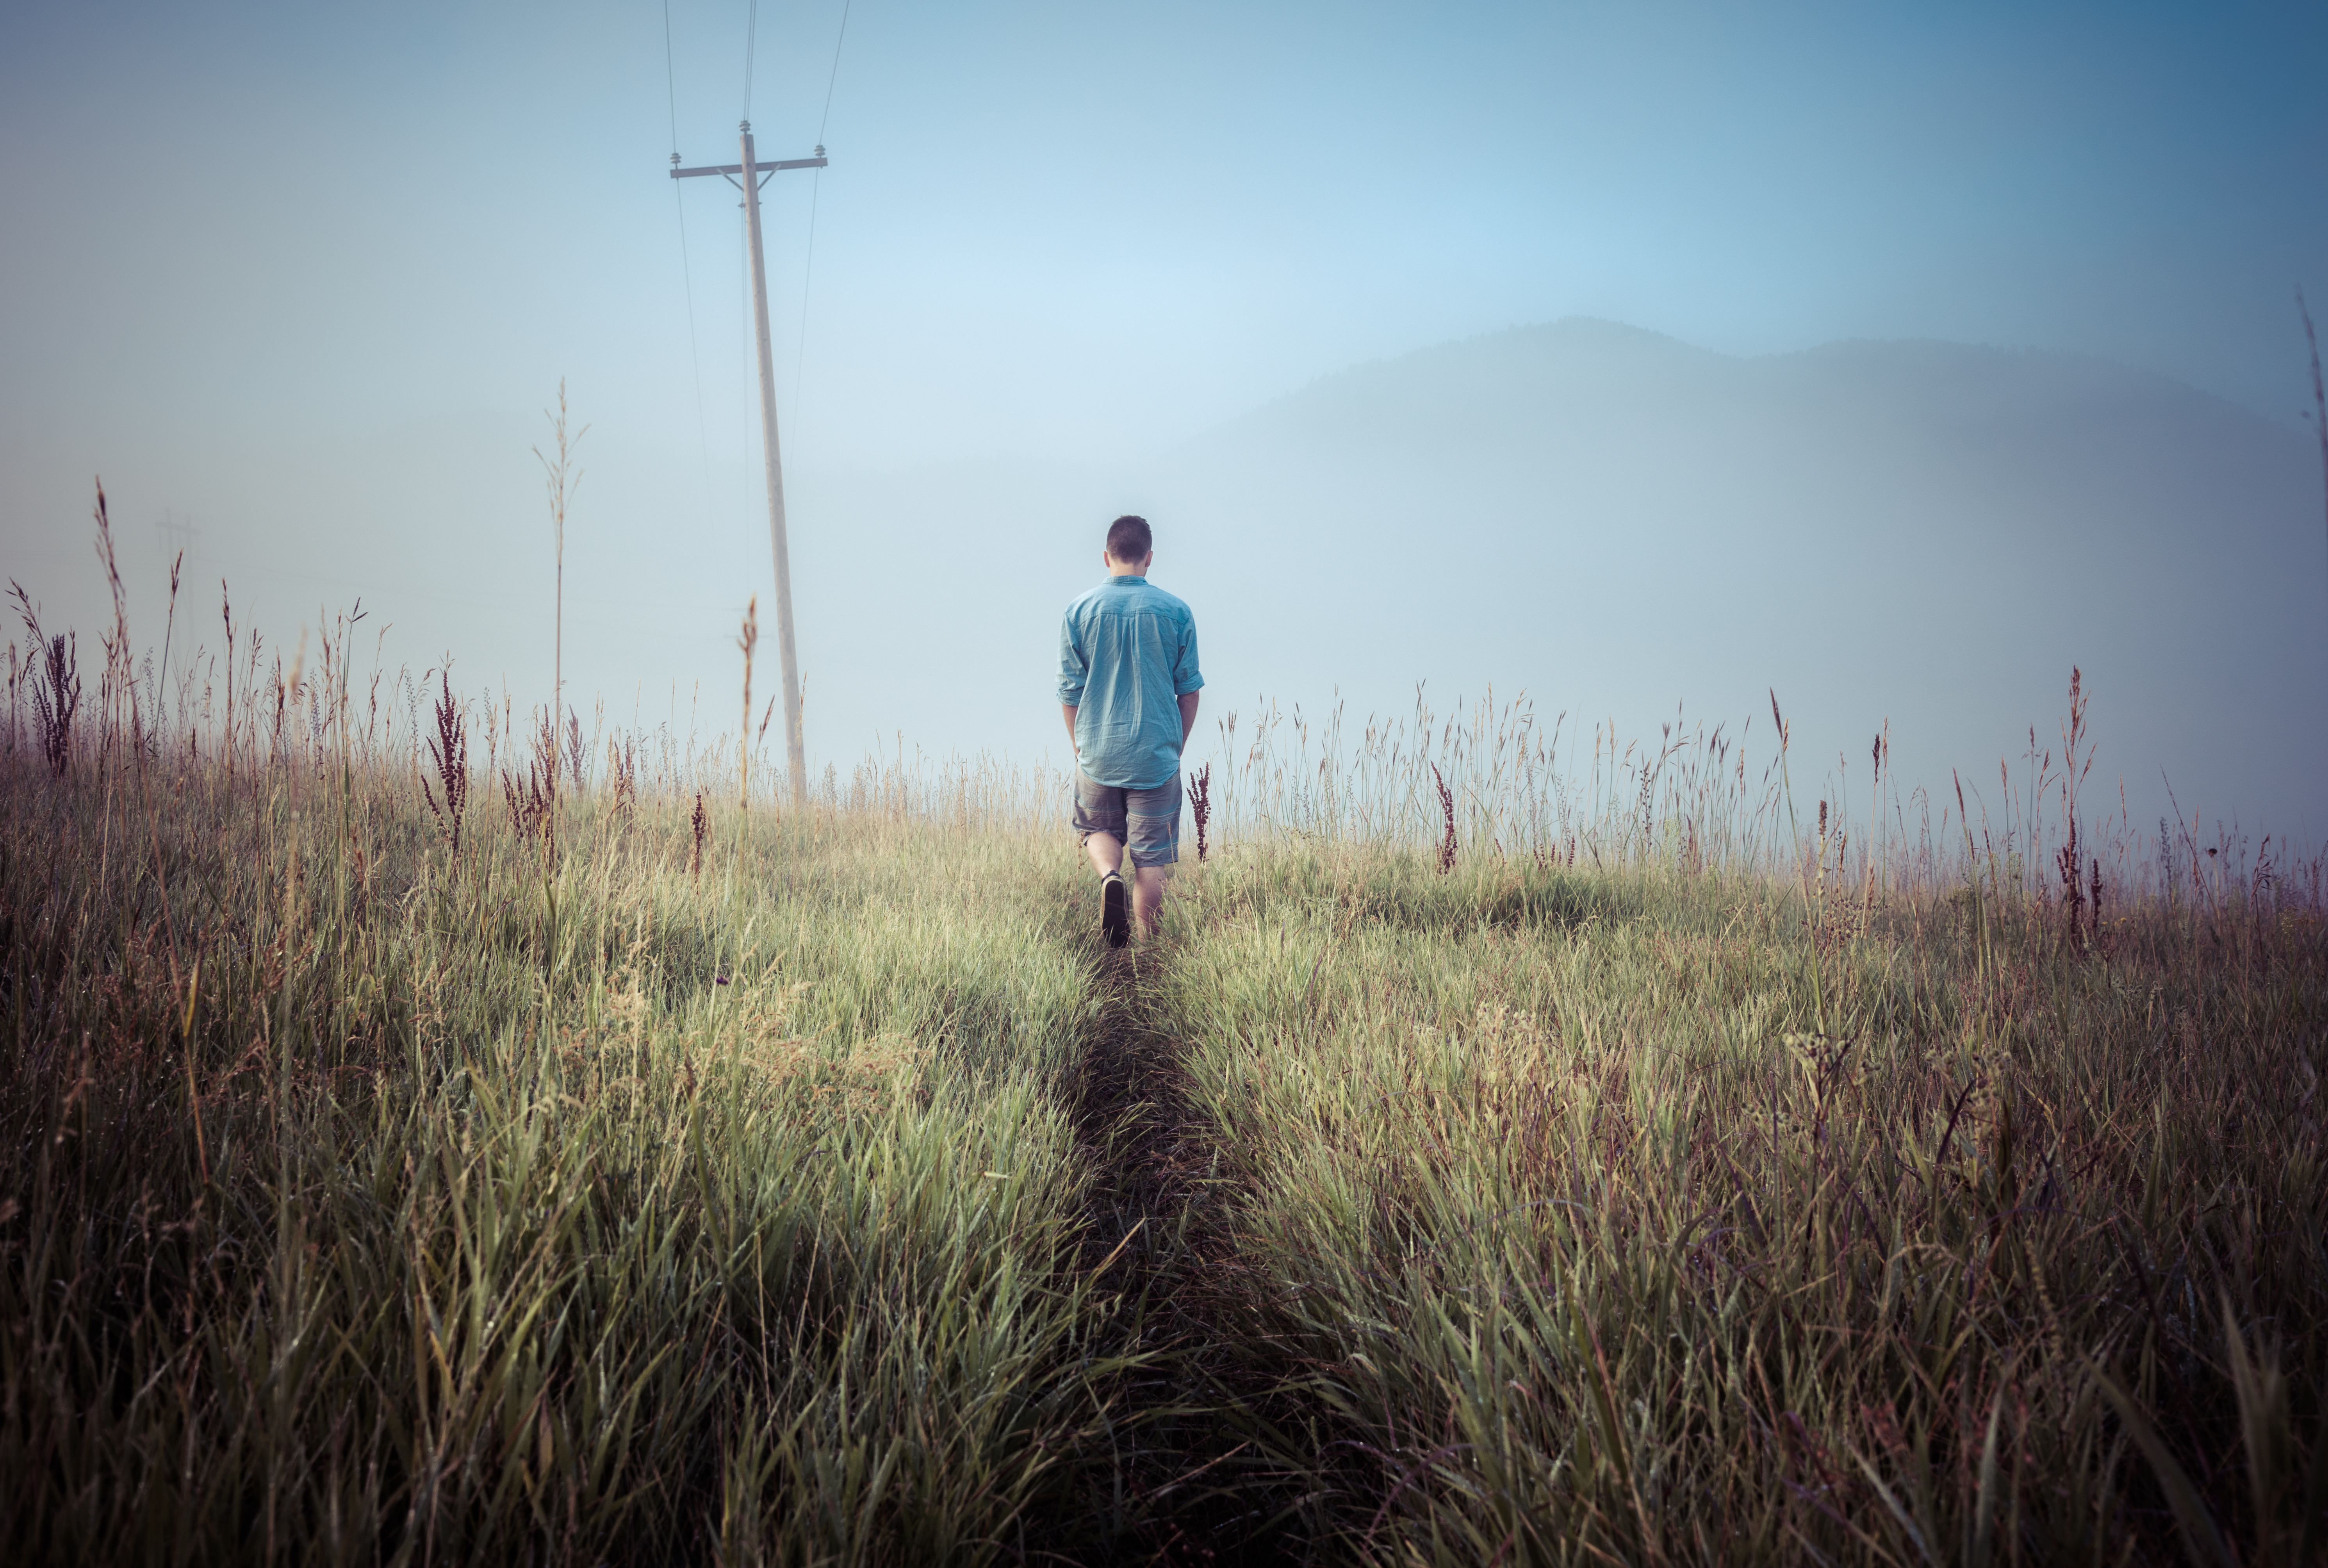
man, tree, nature, grass, horizon, walking, person, mountain, fog, sunset, mist, hiking, field, meadow, prairie, sunlight, morning, hill, wind, evening, crop, agriculture, grassland, wetland, habitat, rural area, natural environment, atmospheric phenomenon, grass family